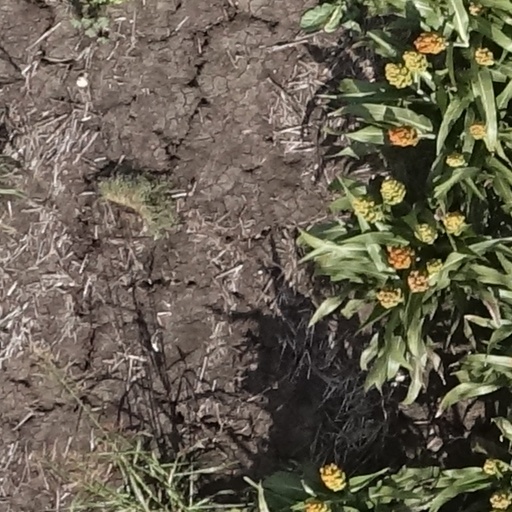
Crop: sorghum